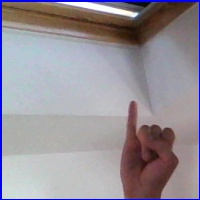
Letra: I